Necrophage

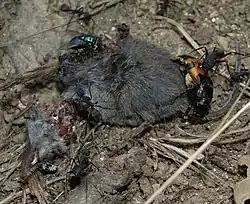
Corpse of a shrew surrounded by multiple necrophages, including a blow fly and burying beetle.

Necrophages are organisms that obtain nutrients by consuming decomposing dead animal biomass, such as the muscle and soft tissue of carcasses and corpses (also known as carrion). The term derives from Greek , meaning 'dead', and , meaning 'to eat'. Many hundreds of necrophagous species have been identified including invertebrates in the insect, malacostracan and gastropod classes and vertebrates such as vultures, hyenas, quolls and wolves.